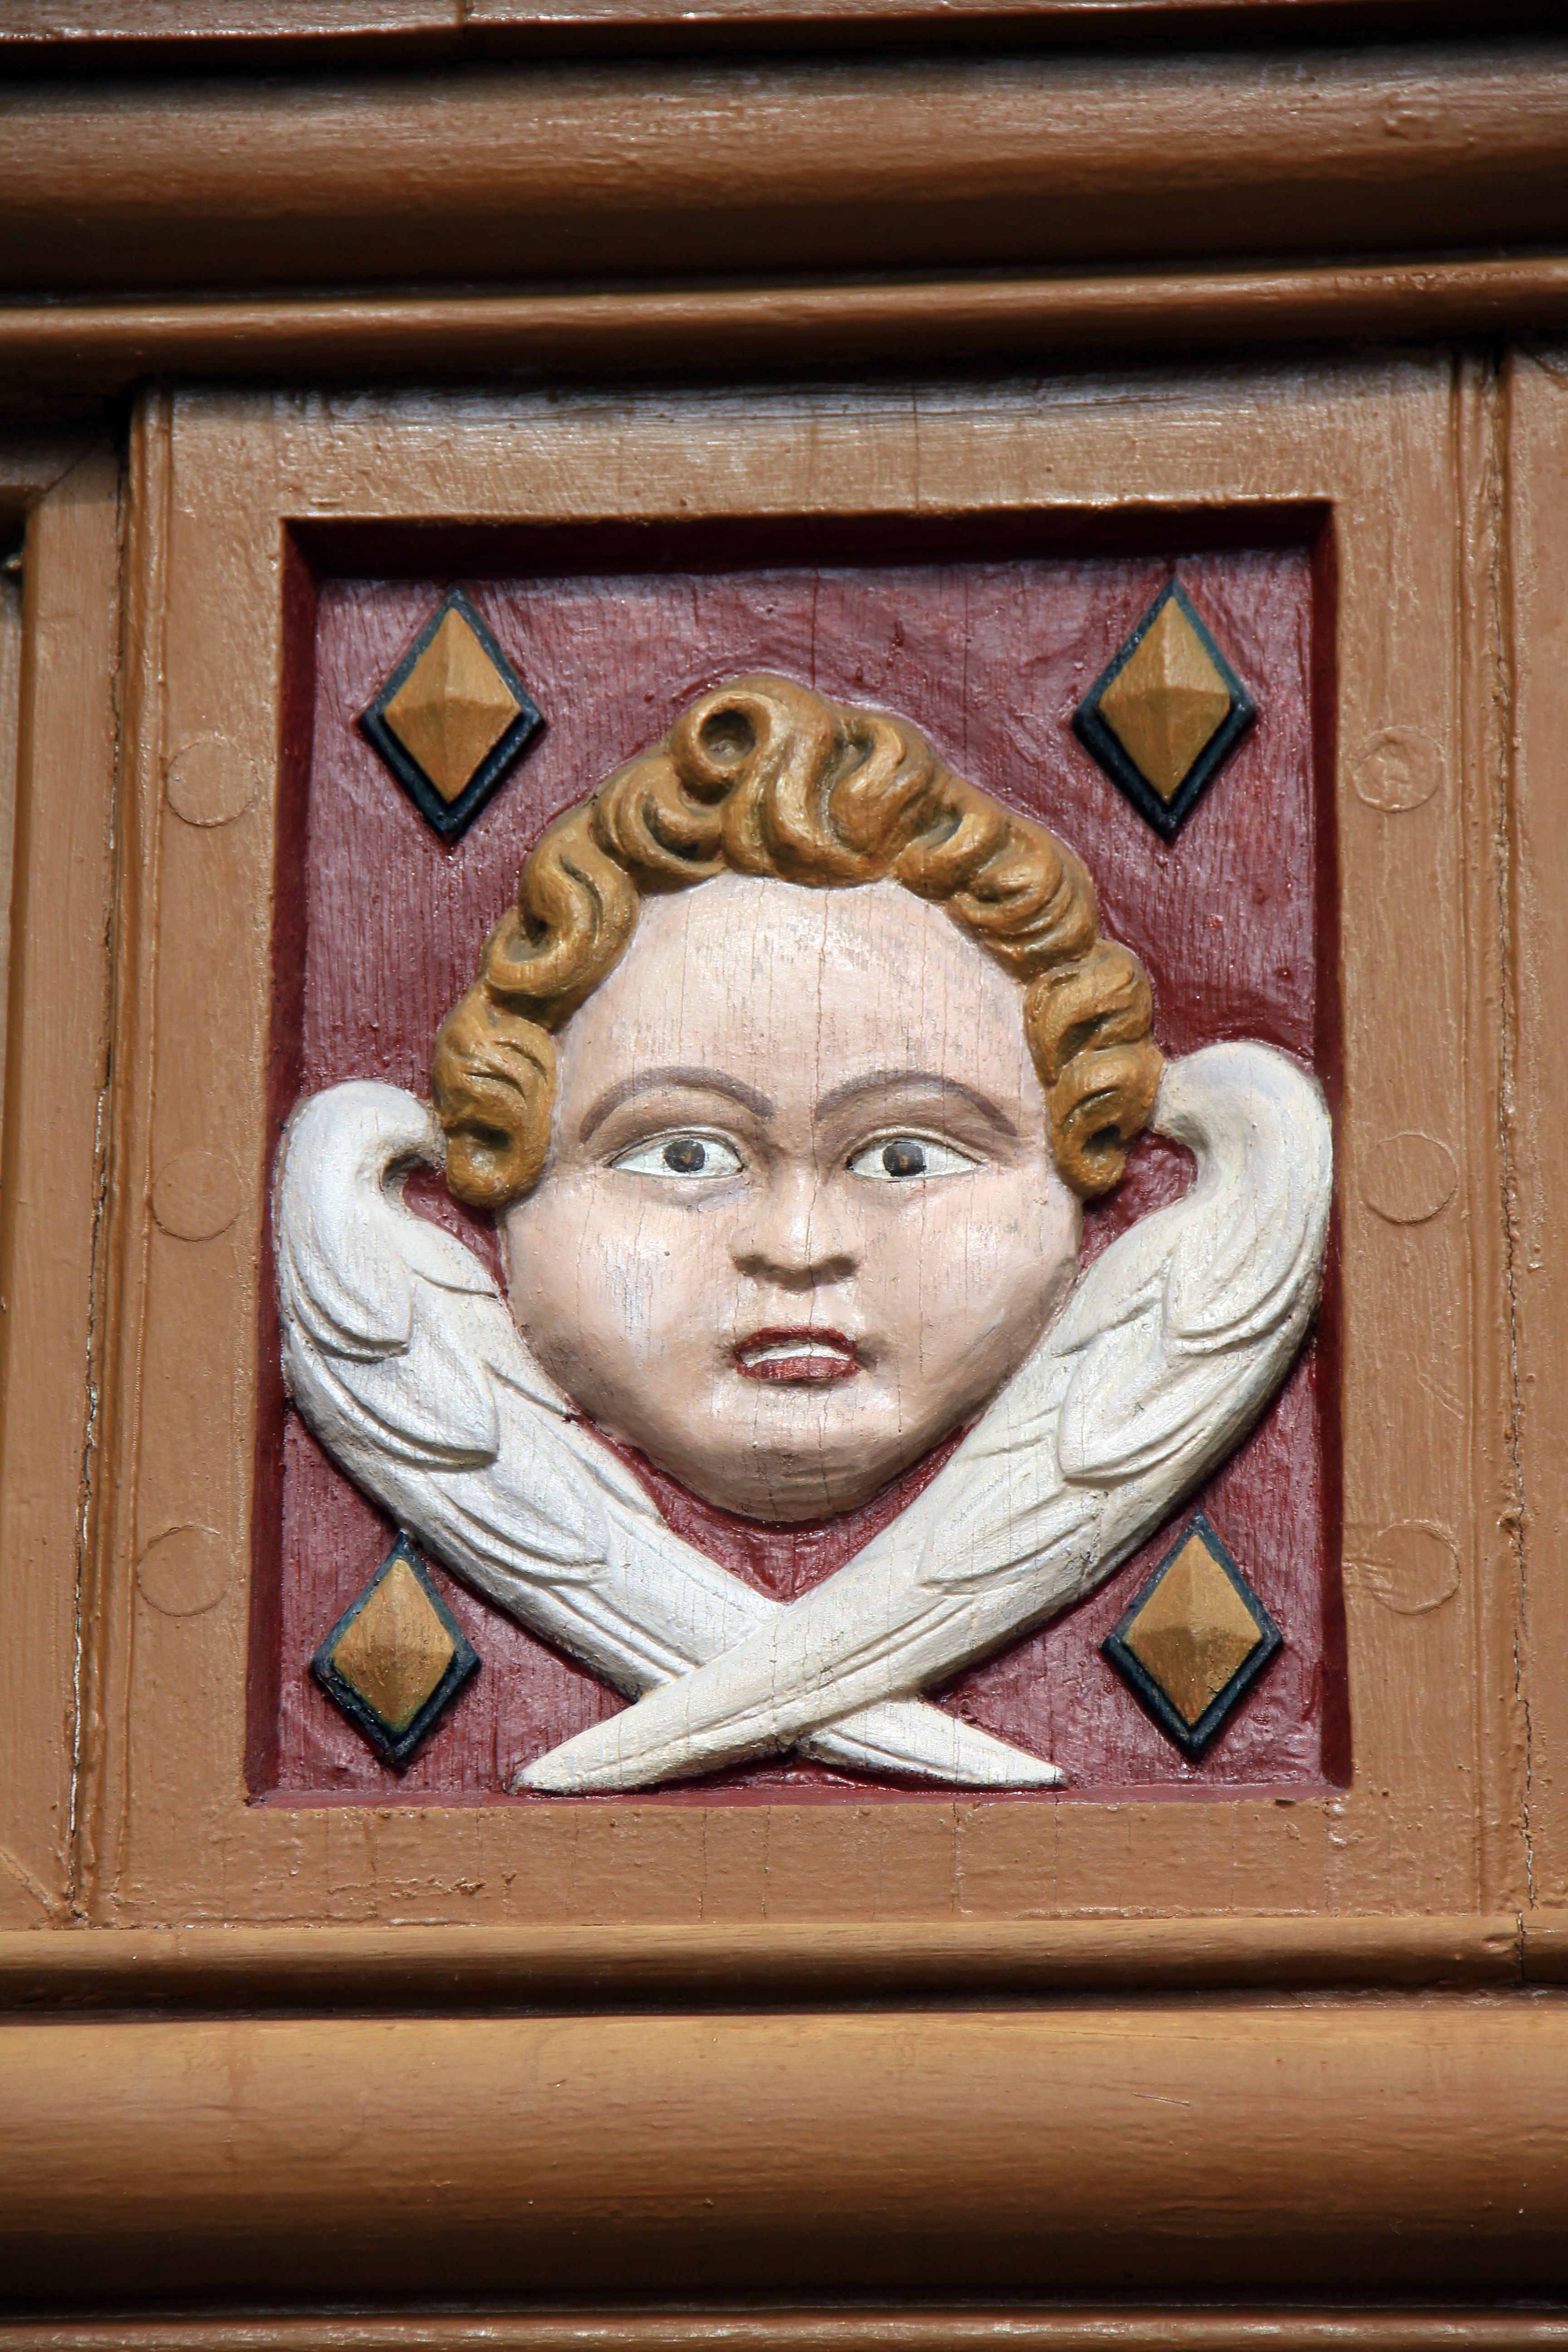
window, building, artwork, painting, face, angel, art, head, picture frame, carving, fachwerkhaus, truss, facade figurine